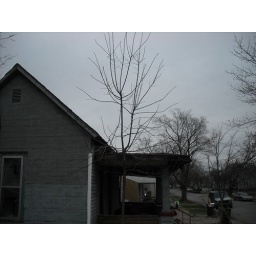
Woodpecker in tree next door